Georgia State Route 17

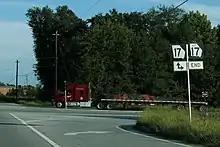
Southern terminus of SR 17 Alt. in Toccoa

State Route 17 Alternate (SR 17 Alt.) is a alternate route that exists within portions of Stephens and Habersham counties in the northeastern part of the U.S. state of Georgia. The highway connects the Toccoa area with Clarkesville, via Toccoa Falls. Part of the highway, from Hollywood to Clarkesville, travels along a former section of U.S. Route 441.